Northern Ireland national football team

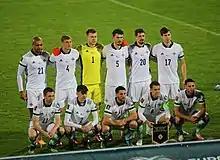
Northern Ireland team in 2021

The IFA were initially non-committal about any of the proposals for improving their facilities, be it rebuilding Windsor Park, or supporting either the Maze or Sydenham proposals. In September 2009, however, they issued an announcement in favour of the redevelopment of Windsor Park. Although there were no specifics to this, Linfield had previously released a study with two proposals, of which the major one would be a £20 million rebuilding of the stadium, raising the spectator capacity to 20,000. In 2011, the Northern Ireland Executive allocated £138 million for a major programme of stadium redevelopment throughout Northern Ireland, with £28 million allocated to the redevelopment of Windsor Park. In June 2012, further details of the stadium's redevelopment were released. The plan was to redevelop Windsor Park into an 18,000 all-seater stadium with a series of phased works originally intended to begin in the summer of 2013. The redevelopment would include the demolition of the existing East and South Stand structures, to be replaced by new purpose built stands that would partially enclose the stadium; complete renovation of the existing North and West Stands; and construction of both new conferencing facilities and a new headquarters facility for the IFA.